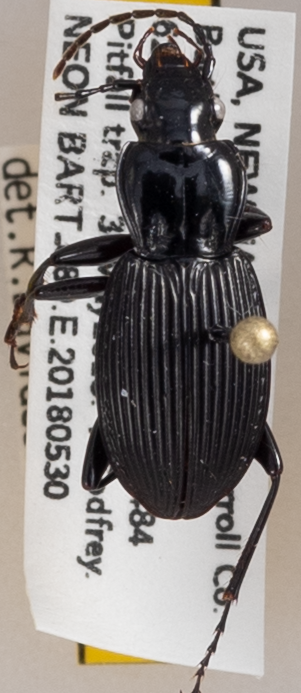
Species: Pterostichus lachrymosus
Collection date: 2018-05-30
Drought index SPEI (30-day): -1.45
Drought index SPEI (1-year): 0.71
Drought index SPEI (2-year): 0.32